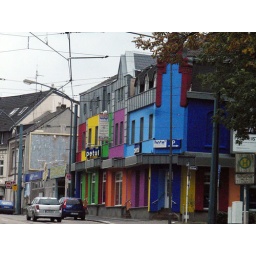
colorful building in Essen